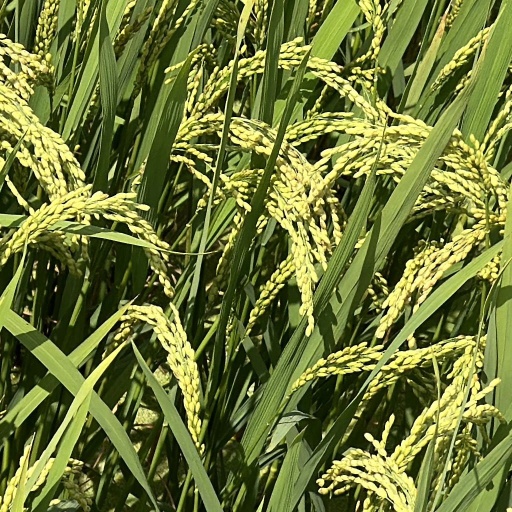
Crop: rice